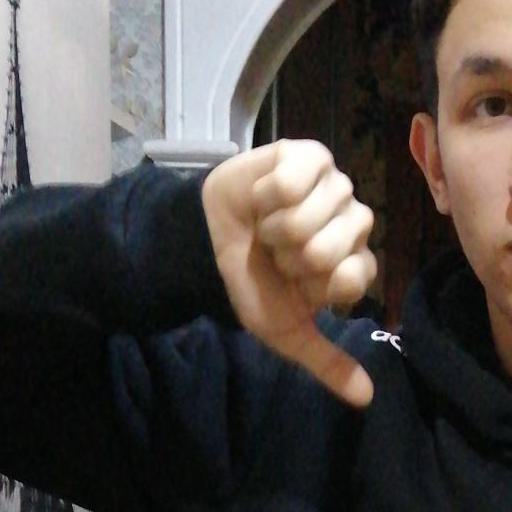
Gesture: dislike